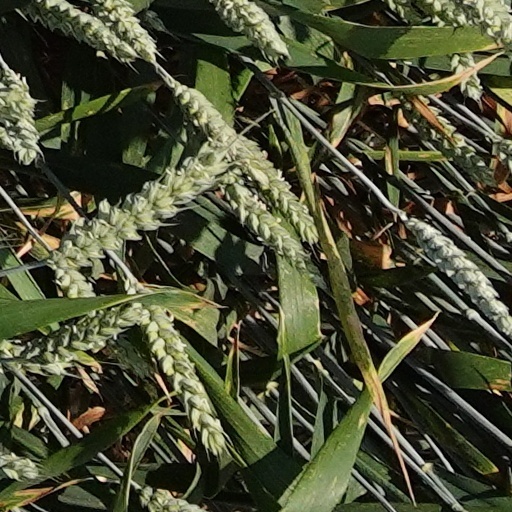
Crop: wheat